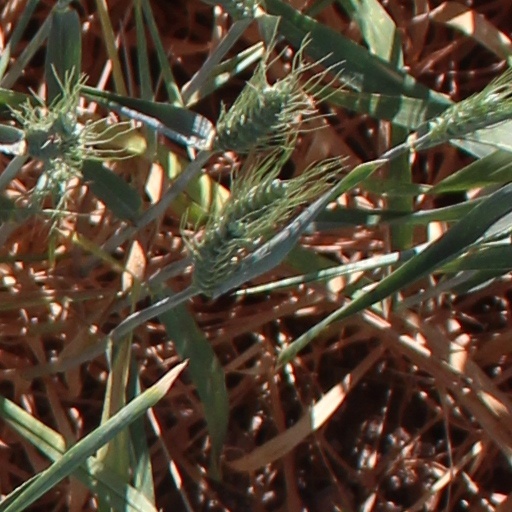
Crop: wheat